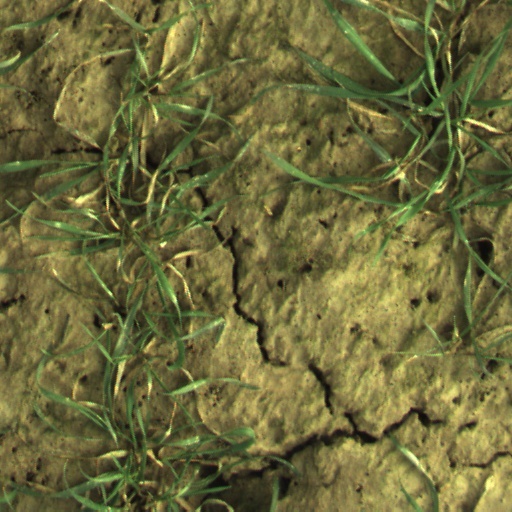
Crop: wheat